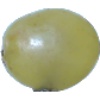
Label: Grape White 1